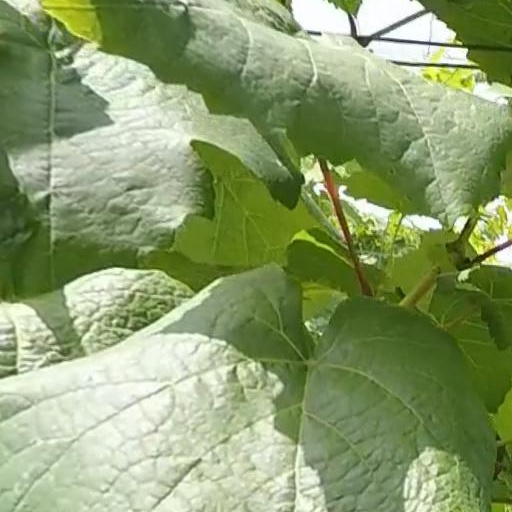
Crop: grape